Reservoir

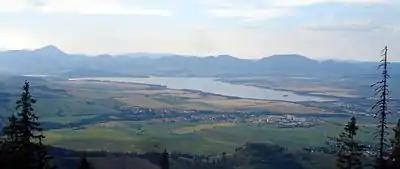
Liptovská Mara in Slovakia (built in 1975), an example of an artificial lake which significantly changed the local climate

Most modern reservoirs have a specially designed draw-off tower that can discharge water from the reservoir at different levels, both to access water as the water level falls, and to allow water of a specific quality to be discharged into the downstream river as "compensation water": the operators of many upland or in-river reservoirs have obligations to release water into the downstream river to maintain river quality, support fisheries, to maintain downstream industrial and recreational uses or for a range of other purposes. Such releases are known as "compensation water".